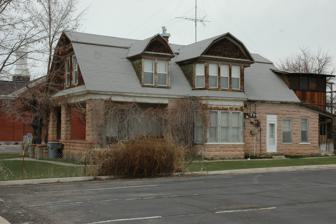
Building: Louis W. Harris House
Country: United States of America
Year built: 1905
United States historic place Louis W. Harris House U.S. National Register of Historic Places Show map of Utah Show map of the United States Location 55 E. 200 North, Beaver, Utah Coordinates 38°16′39″N 112°38′03″W / 38.27750°N 112.63417°W / 38.27750; -112.63417 Area less than one acre Built 1905 Built by Louis W. Harris MPS Beaver MRA NRHP reference No. 83004405 Added to NRHP April 15, 1983 The Louis W. Harris House , at 55 E. 200 North in Beaver, Utah , was built in 1905.  It was listed on the National Register of Historic Places in 1983. It was built by stonemason Louis W. Harris for himself and his family. See also Louis W. Harris Flour Mill , also National Register-listed References